MBB/Kawasaki BK 117

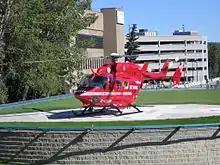
STARS Air Ambulance at Foothills Medical Centre in Canada

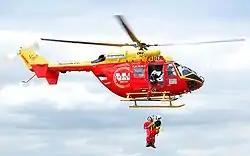
BK 117 in service with Auckland Rescue Helicopter Trust

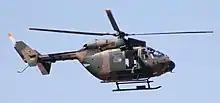
BK 117 in service with the South African Air Force

The MBB/Kawasaki BK 117 is a twin-engined medium utility–transport helicopter. It possessed several attributes that lend itself to performing many different roles, such as twin-engine redundancy, sizable clamshell-shaped rear-facing double doors, and a relatively spacious cabin; one mission to which it was deemed to be suitable was the emergency medical services (EMS). The airframe is composed of rivetted metal, making minimal use of composite materials, in order to free up internal space, both the engines and transmission are positioned above the main cabin. Considerable efforts were made to reduce the weight of the aircraft where possible albeit without compromising the aircraft's structural integrity. The cabin could be configured with various interiors in order to suit its purpose.